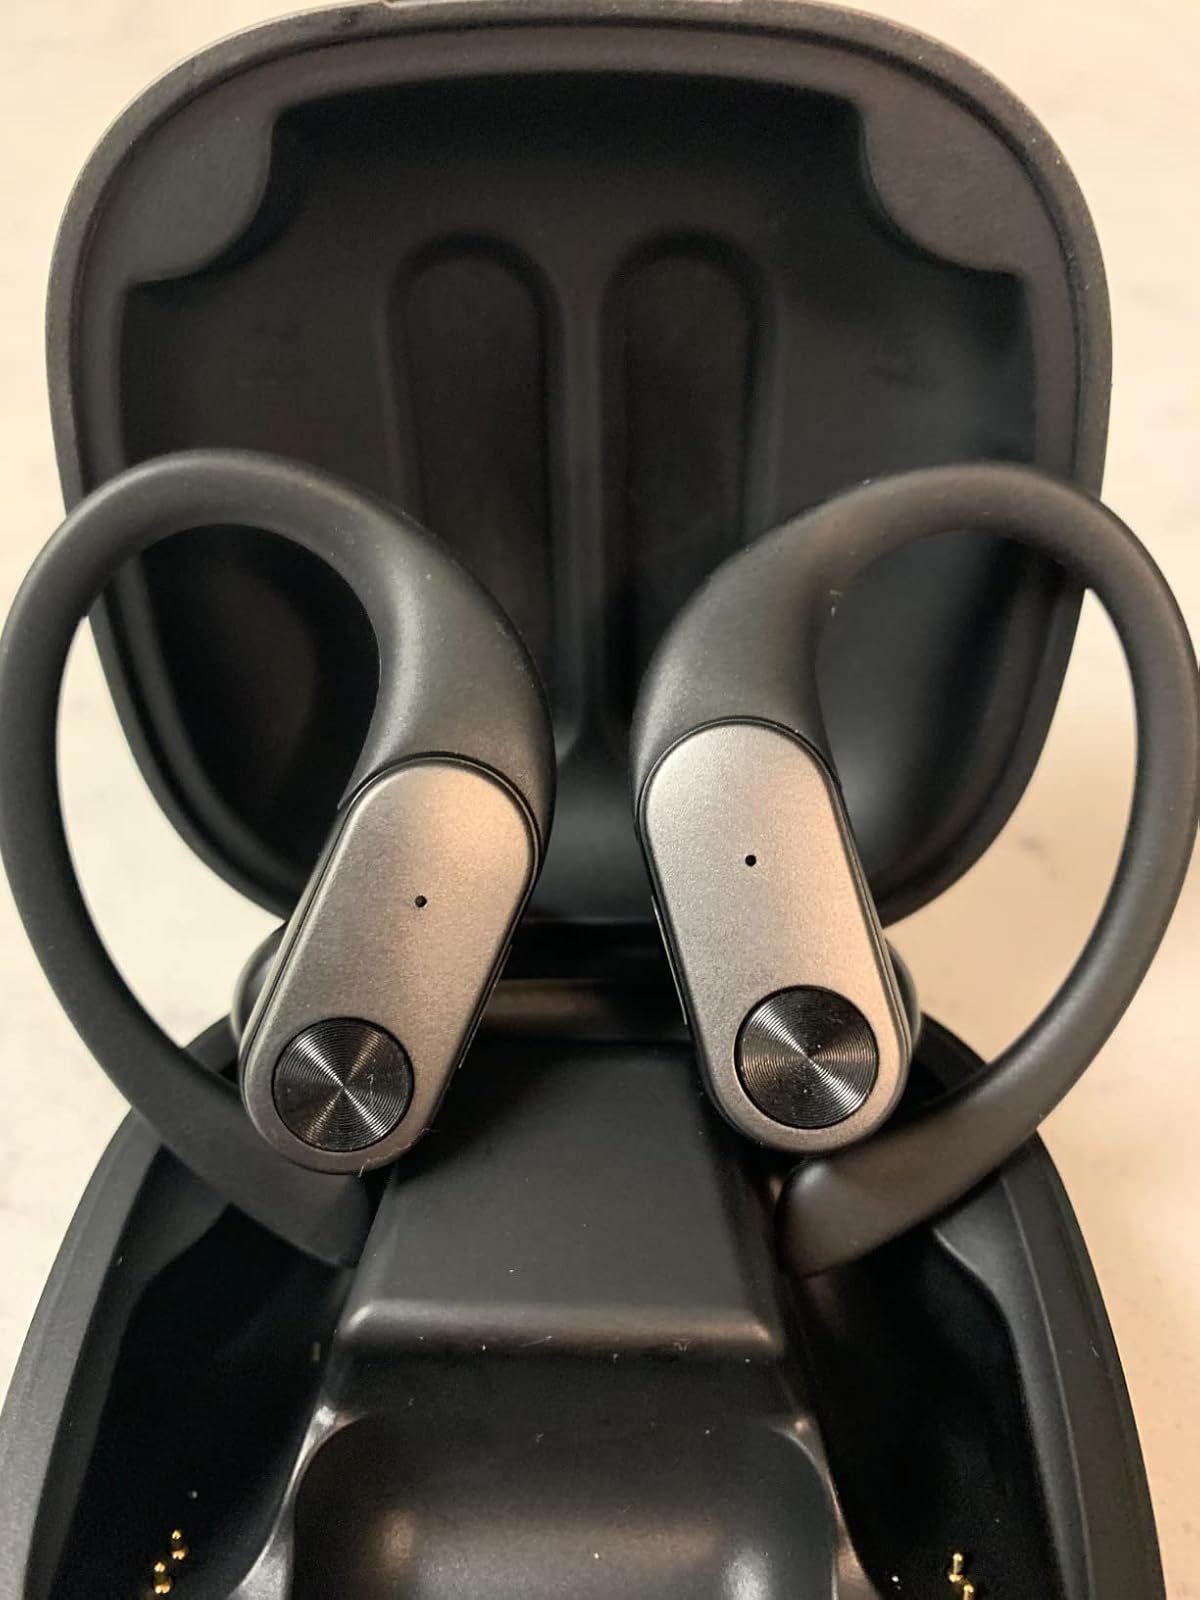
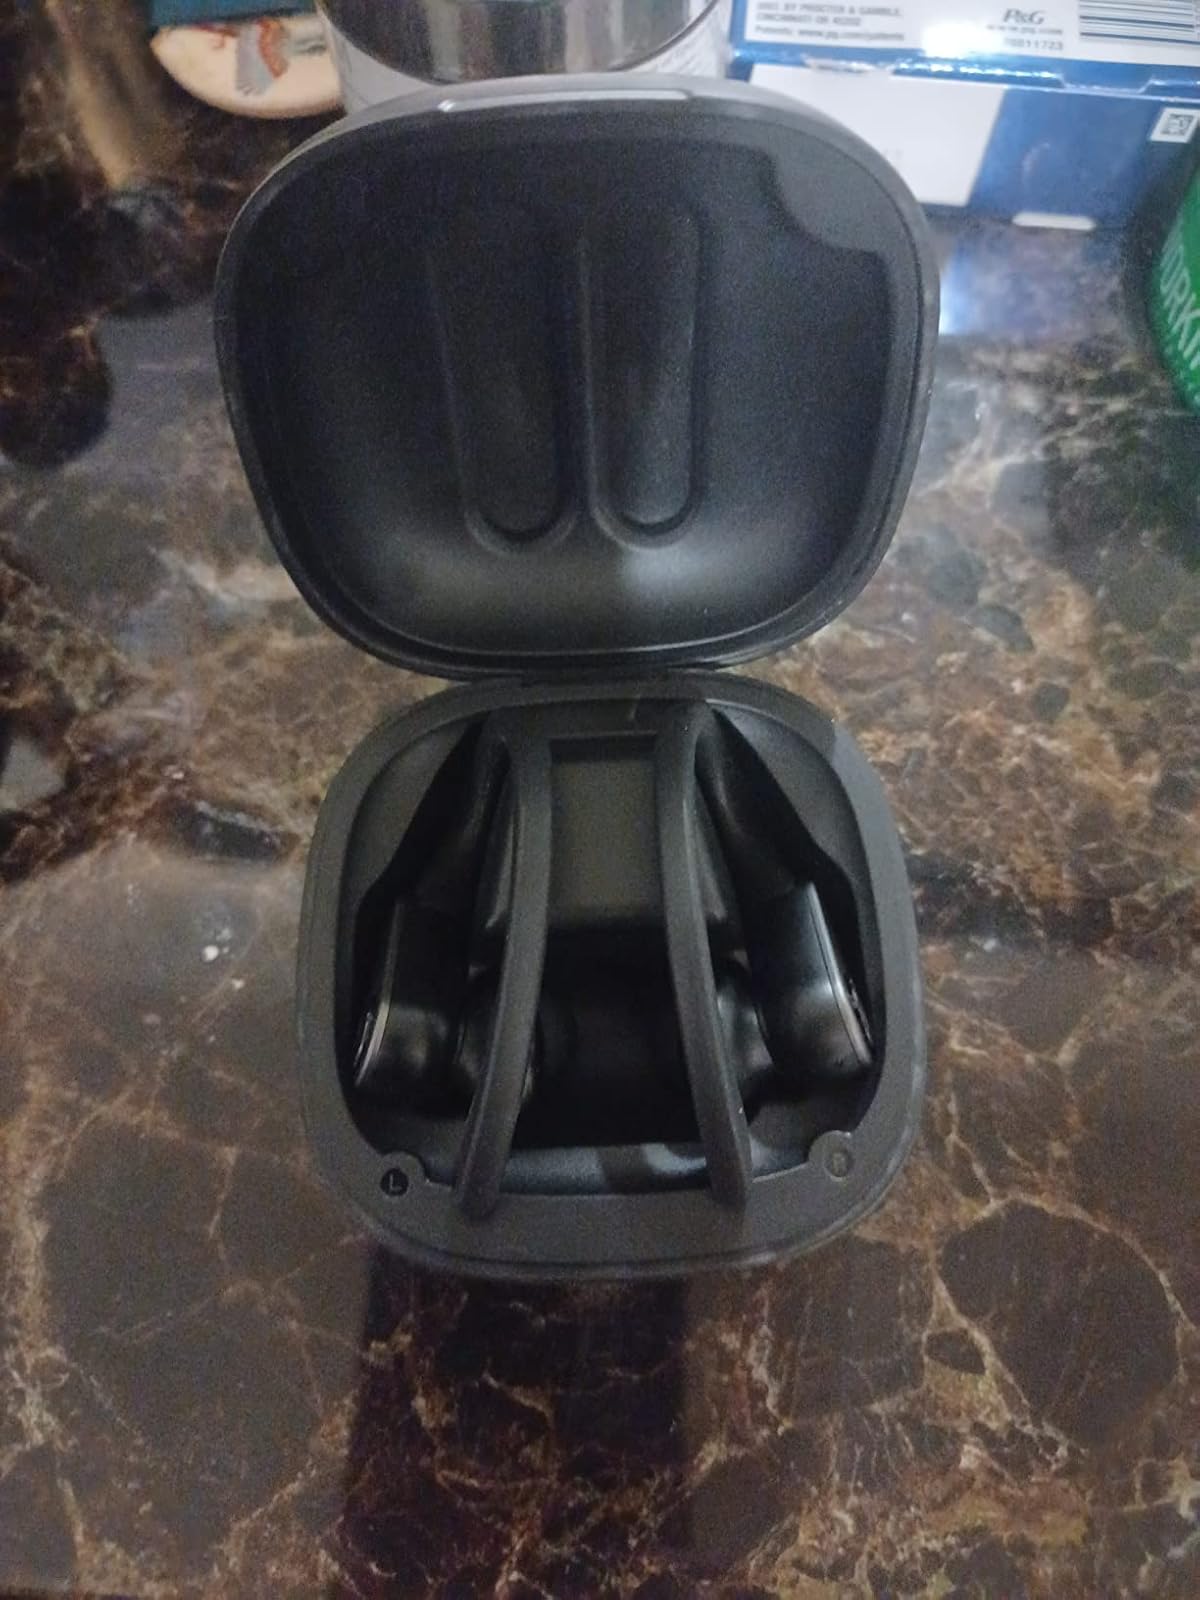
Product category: earbuds
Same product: yes